A Boyfriend for My Wife

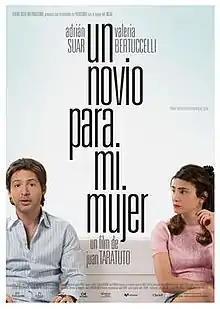
Theatrical release poster

A Boyfriend for My Wife is a 2008 Argentine romantic comedy film directed by Juan Taratuto and starring Adrián Suar, Valeria Bertuccelli, and Gabriel Goity.